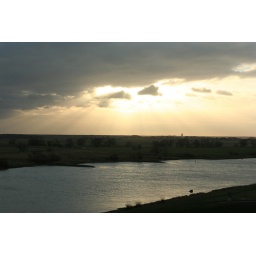
Sunrise over the river Elbe as seen from a window of Schloss Tangermuende